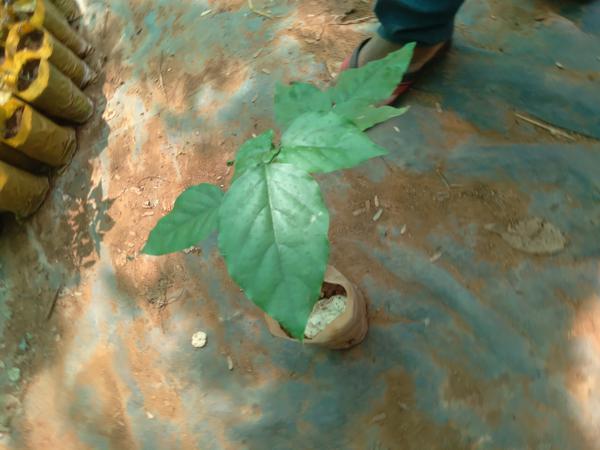
Plant: Honge